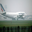
Label: airplane